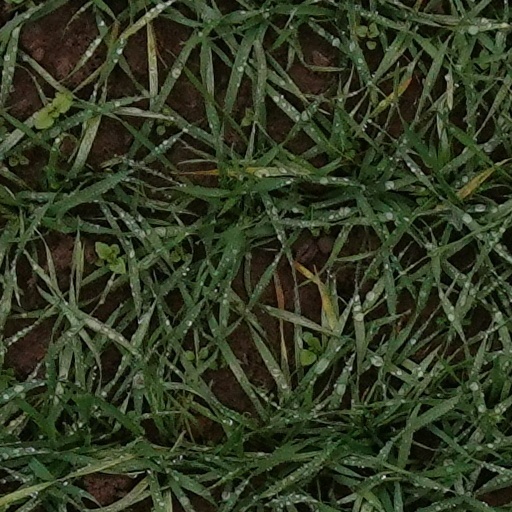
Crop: wheat